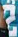
Number: 2